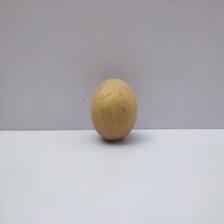
Size: Medium